Magnet

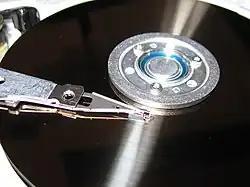
Hard disk drives record data on a thin magnetic coating

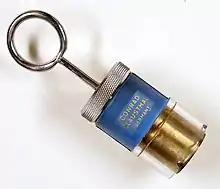
Magnetic hand separator for heavy minerals

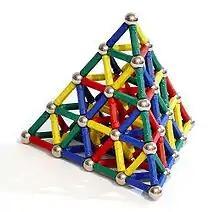
Magnets have many uses in toys. M-tic uses magnetic rods connected to metal spheres for construction.

Because human tissues have a very low level of susceptibility to static magnetic fields, there is little mainstream scientific evidence showing a health effect associated with exposure to static fields. Dynamic magnetic fields may be a different issue, however; correlations between electromagnetic radiation and cancer rates have been postulated due to demographic correlations (see Electromagnetic radiation and health).